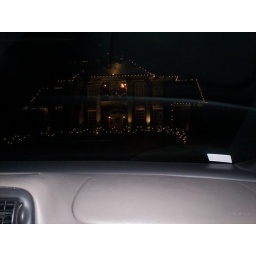
There's a santa in the window (and a strange lady dressed in all black on the first floor that you can't see...)